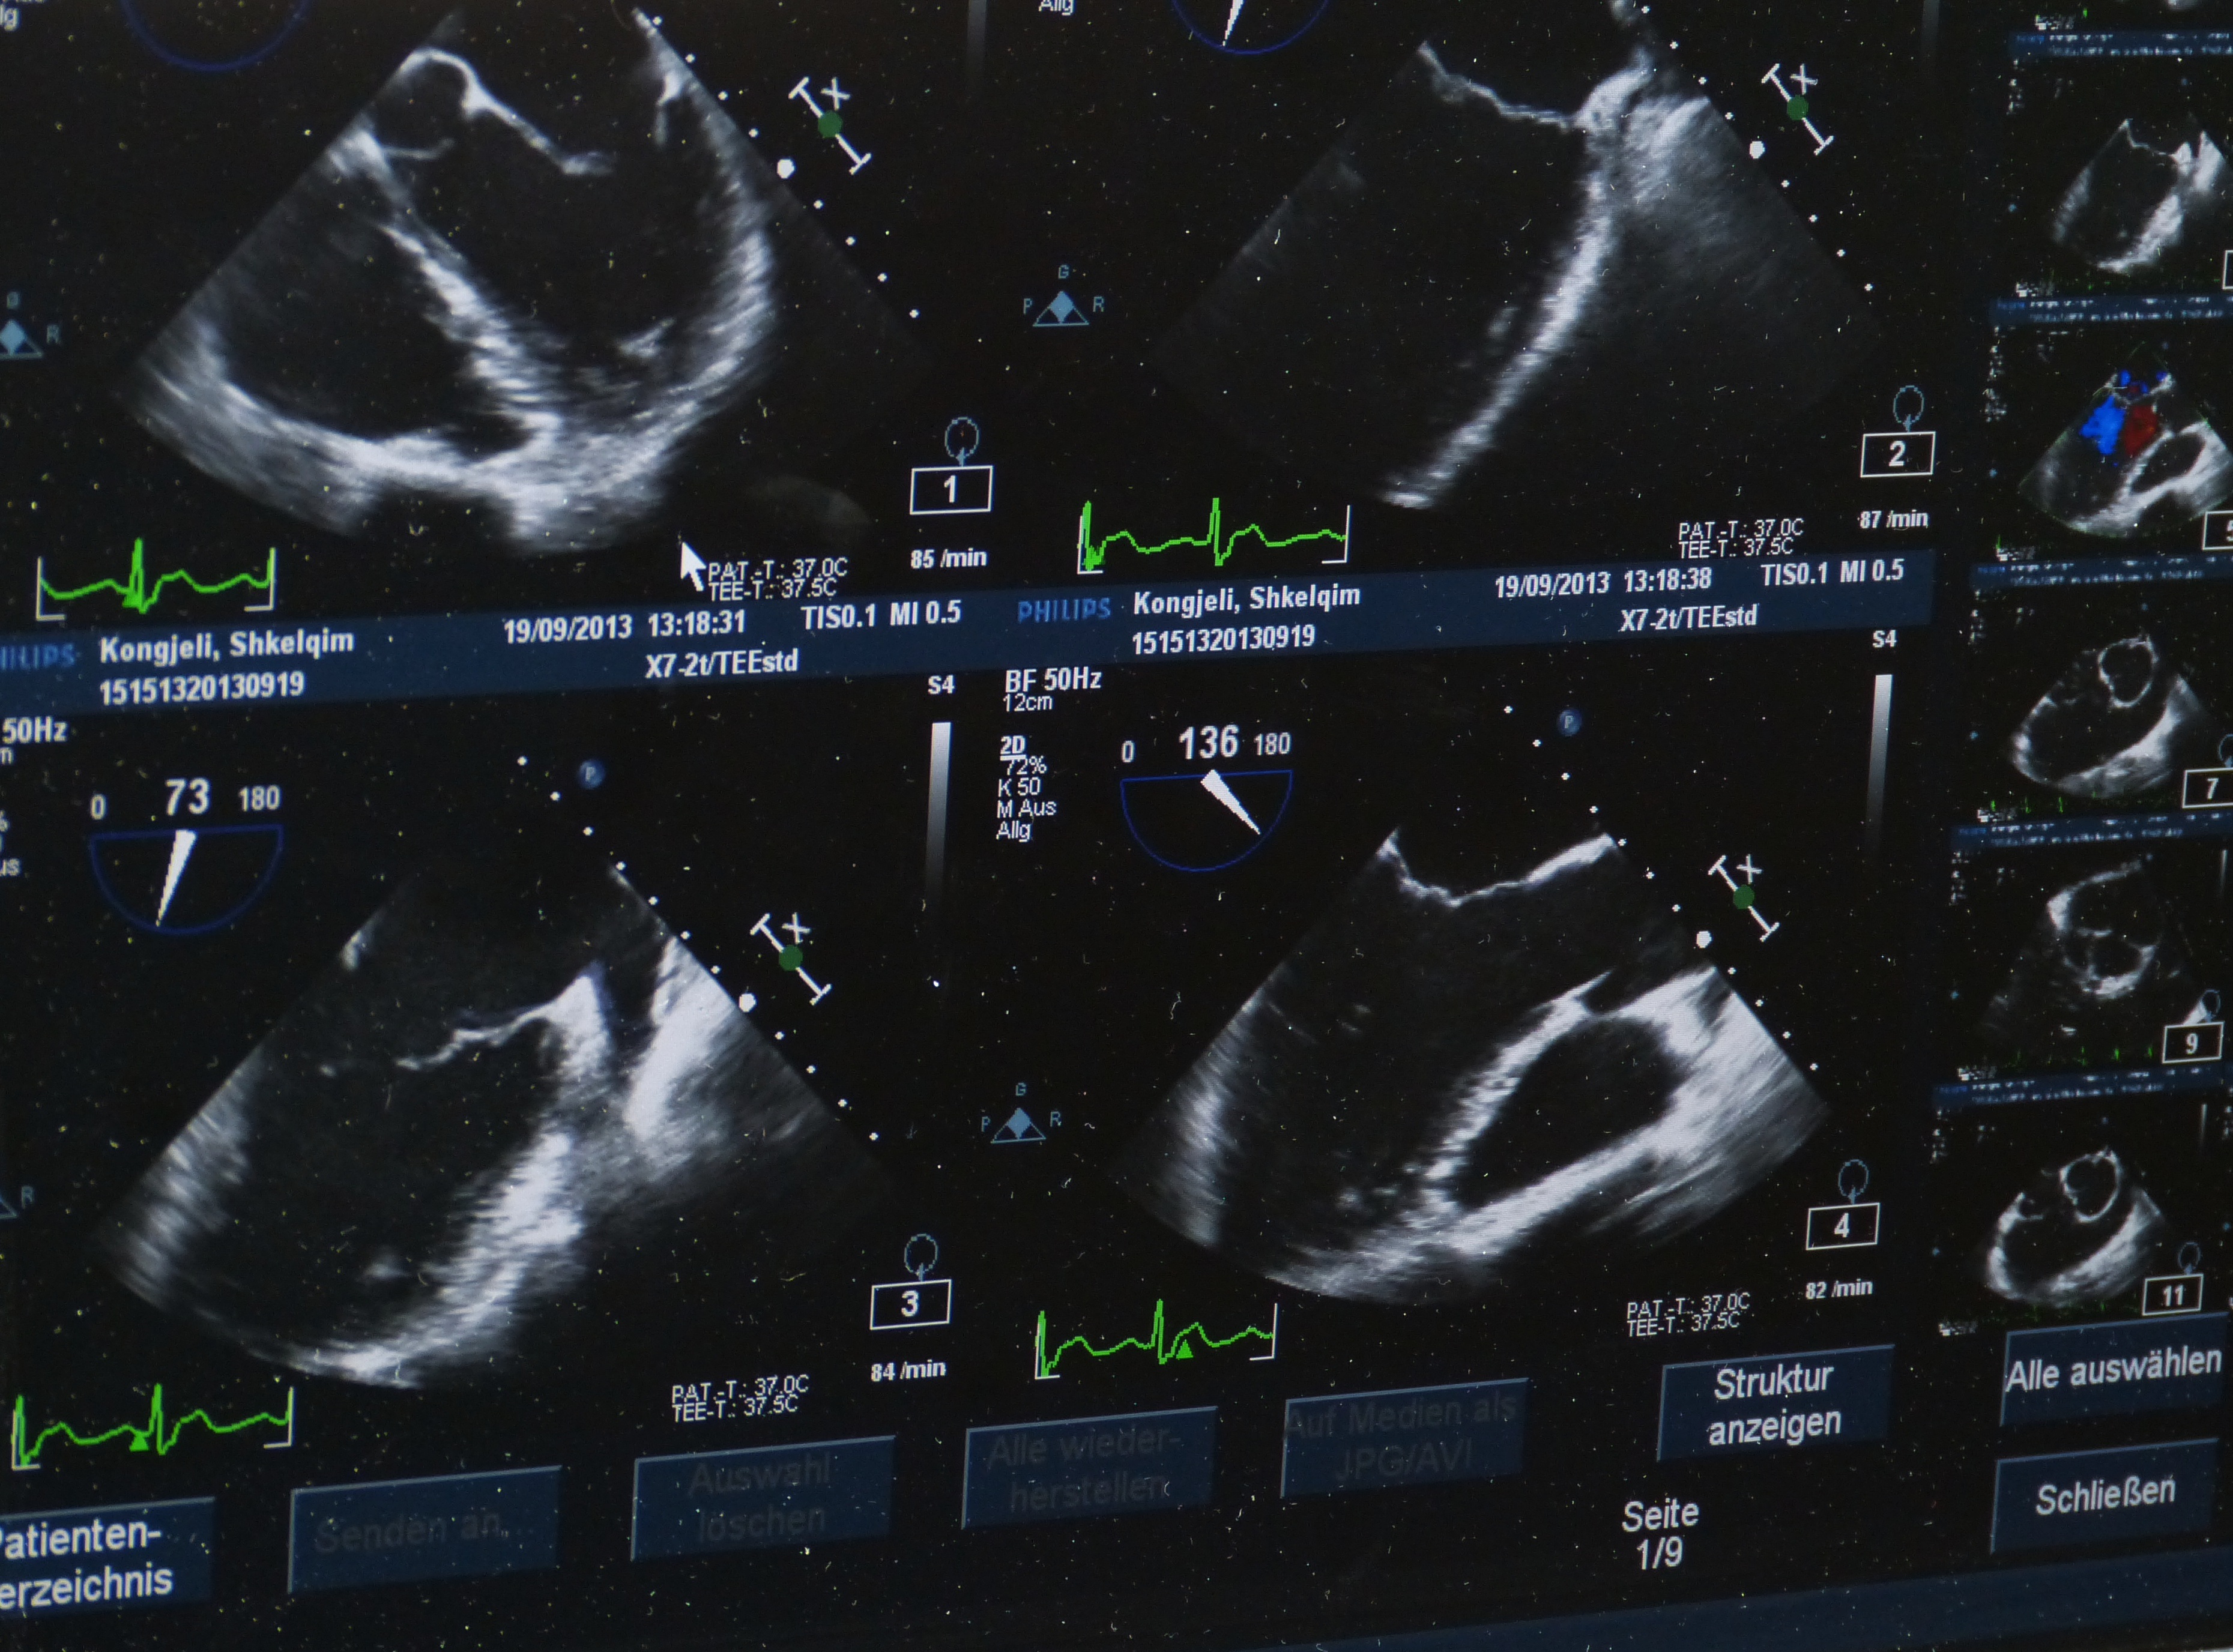
ad, vehicle, weather, heal, ultrasound, hospital, clinic, image, organ, pension, doctor, bless you, screenshot, medical, disease, investigation, astronomical object, health check, examine, x ray image